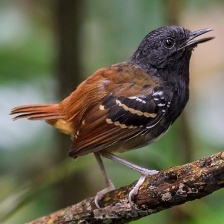
Species: ANTBIRD
Scientific name: THAMNOPHILIDAE